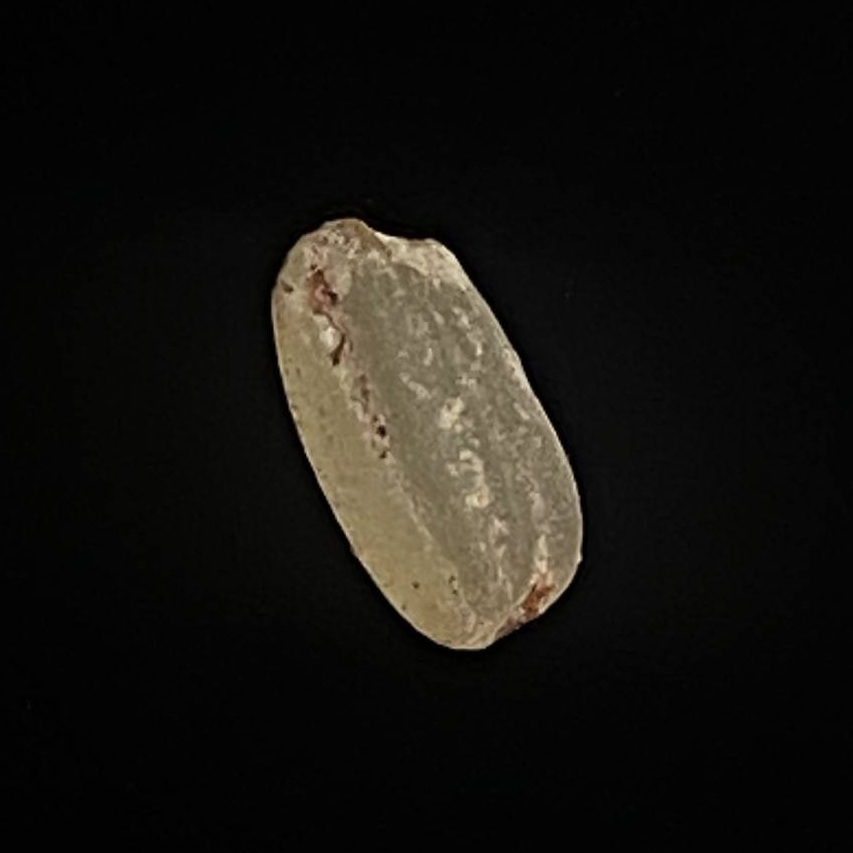
Rice variety: Amon